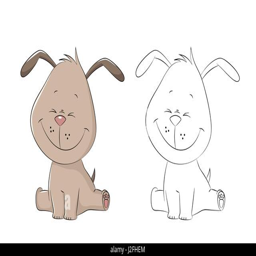
illustration of a cute dog , painted and contour